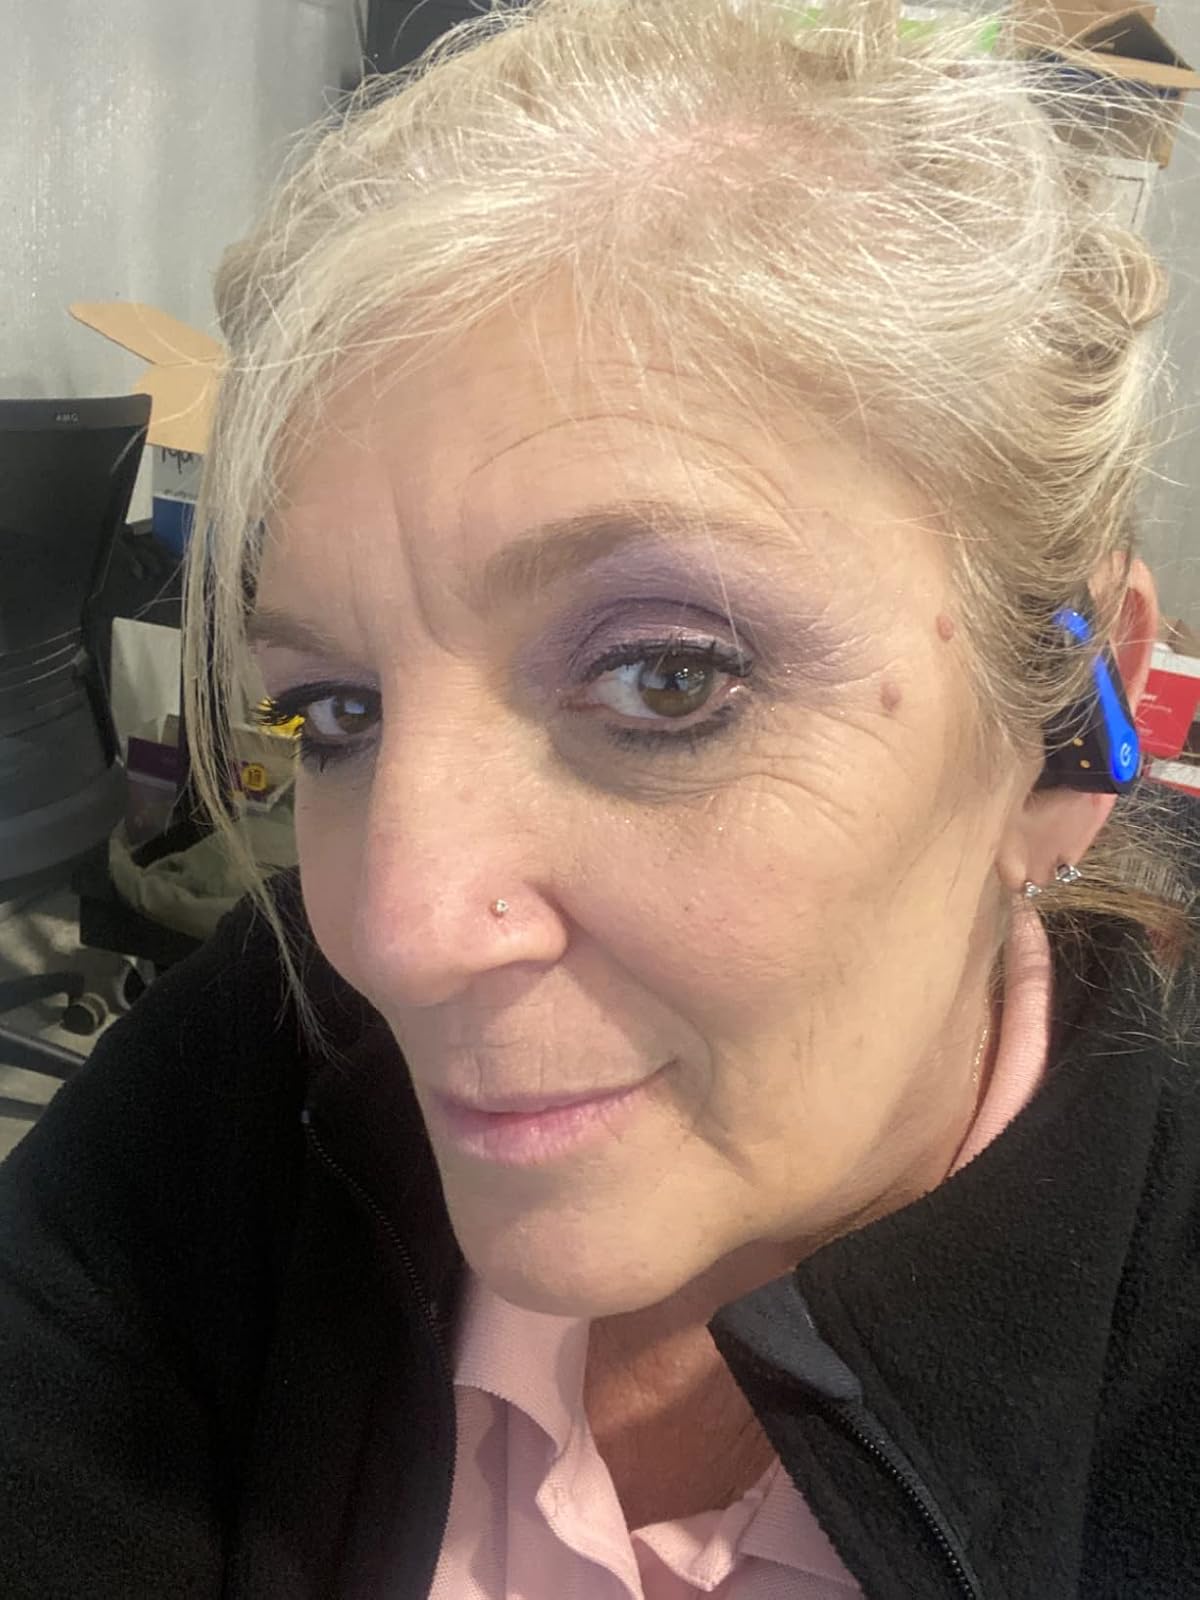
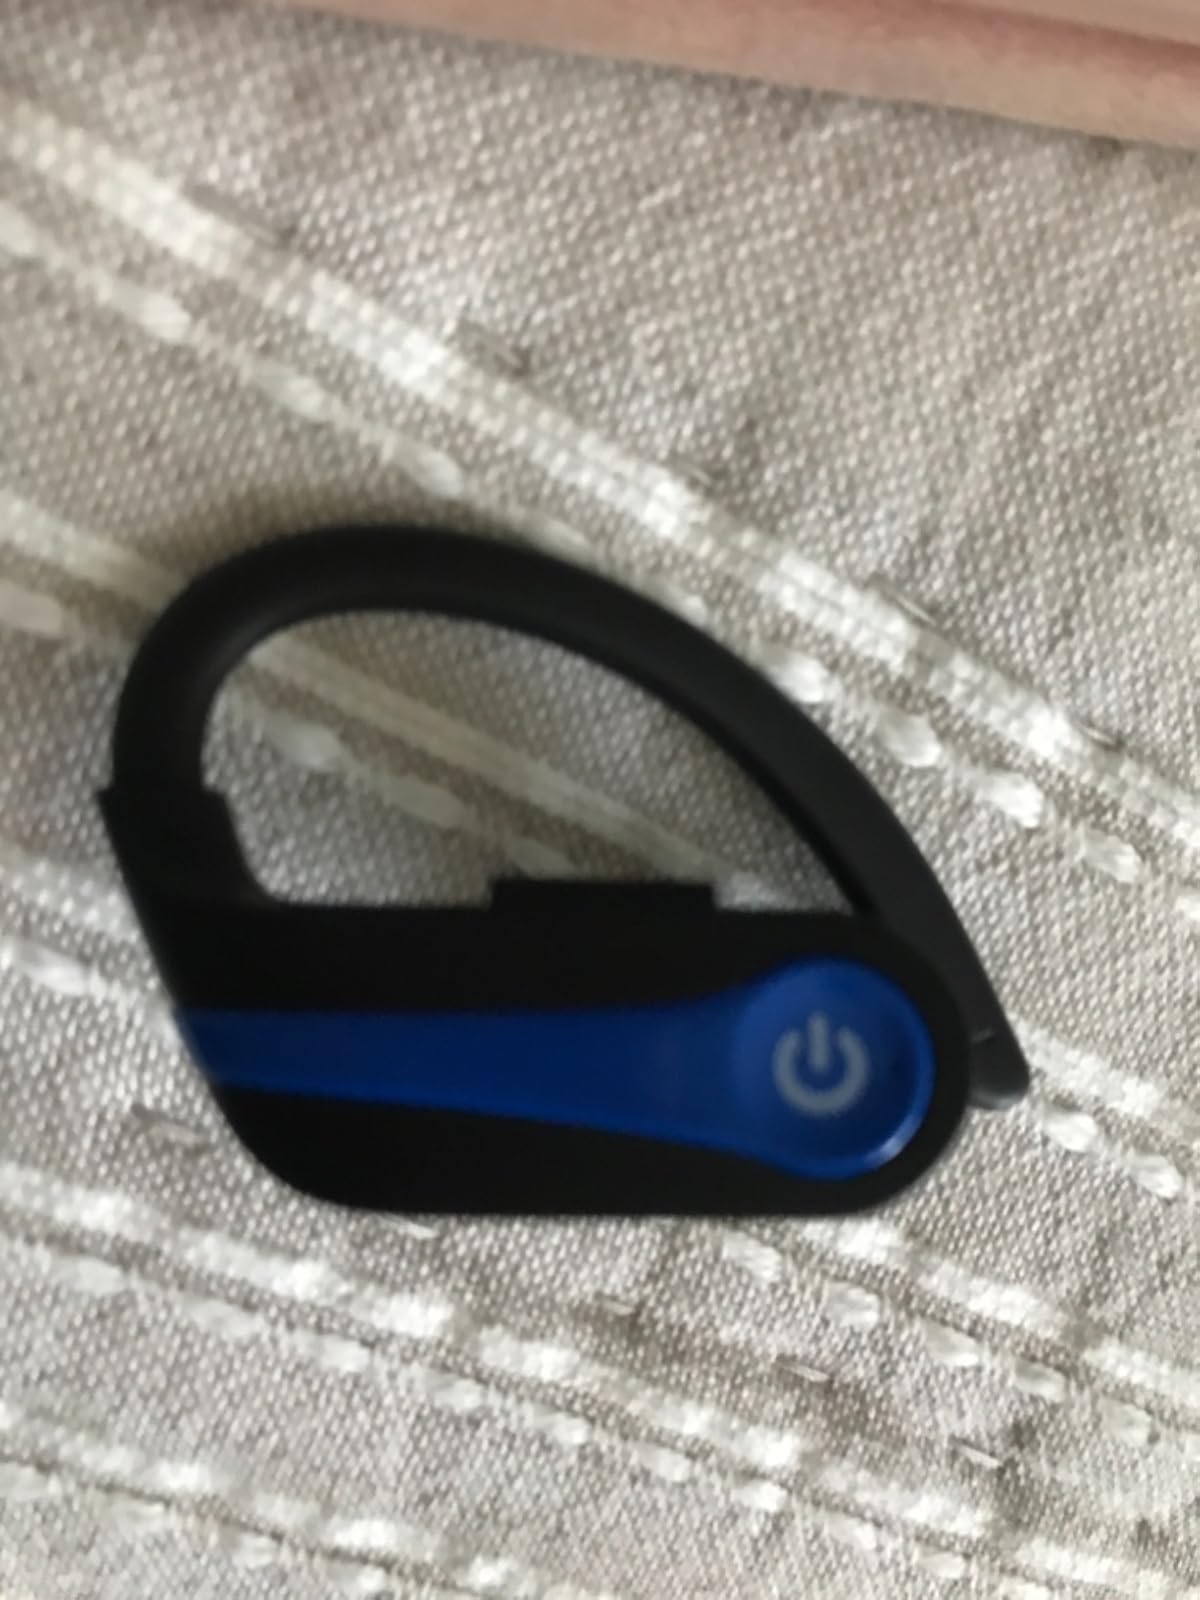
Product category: earbuds
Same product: yes